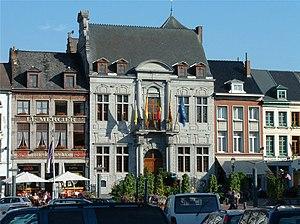
Ath, Belgique: Hôtel communal architecte: Wenceslas Cobergher
Cette page regroupe l'ensemble du patrimoine immobilier classé de la ville belge d'Ath.